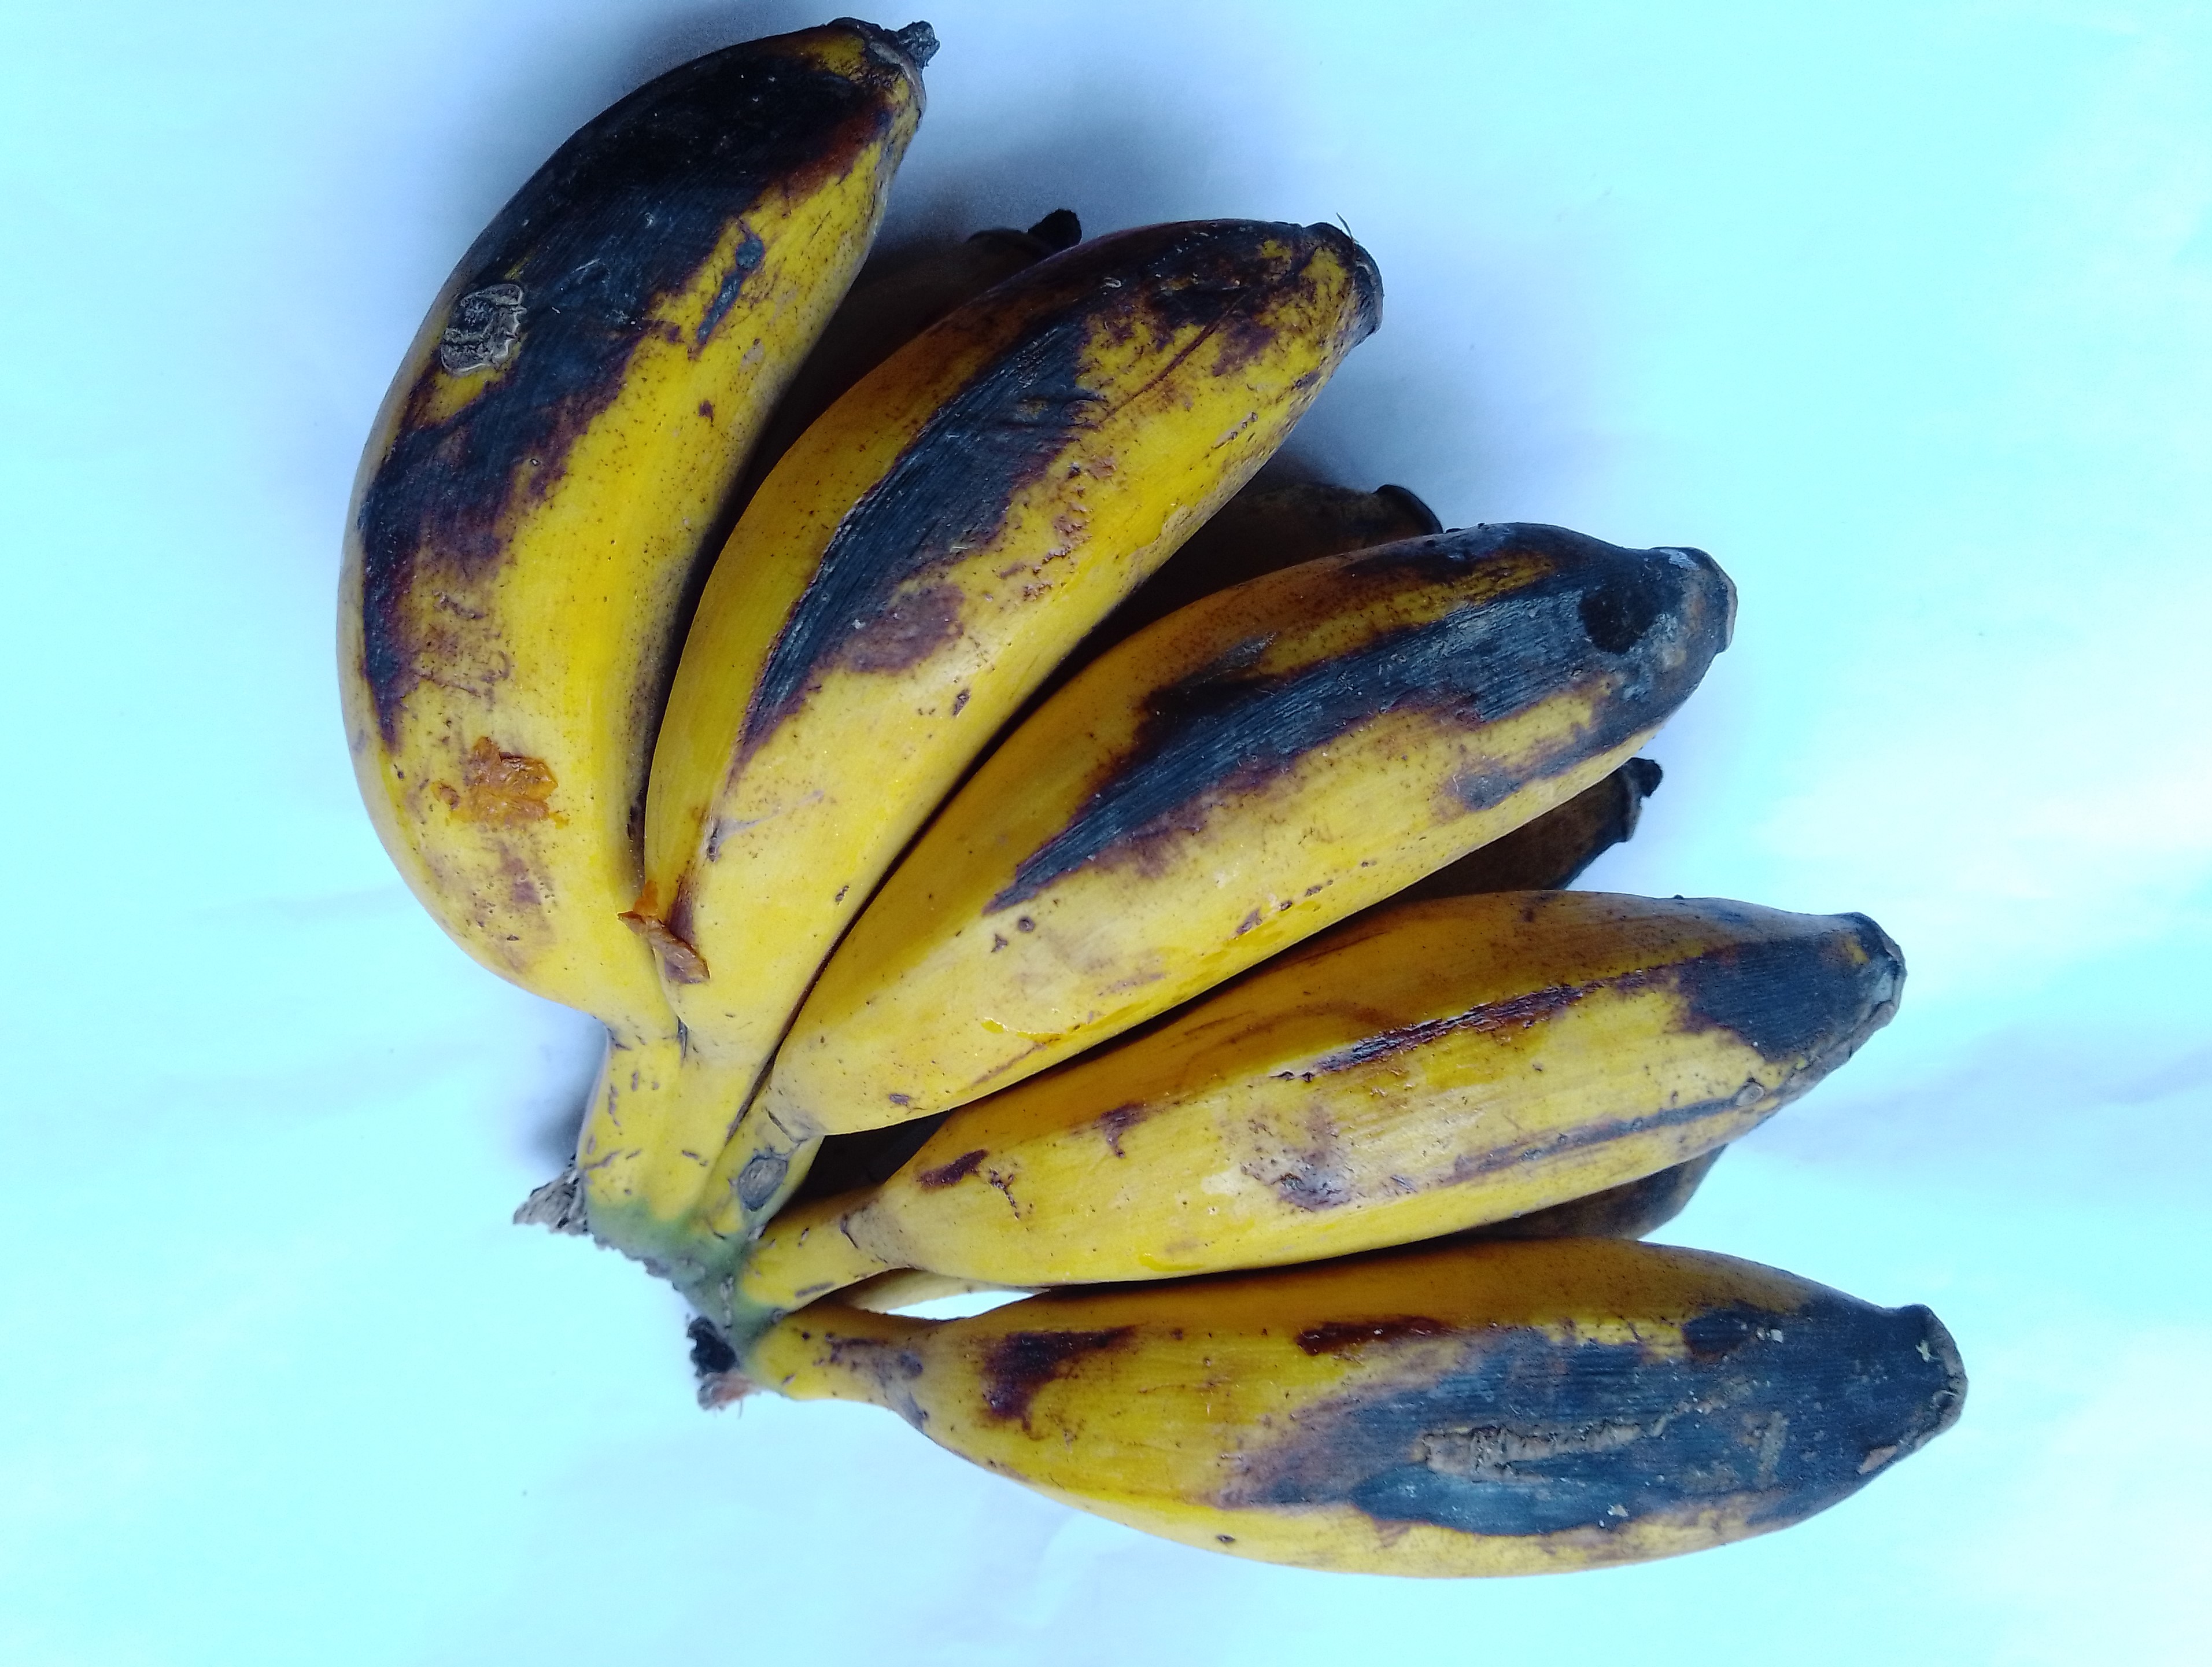
Fruit: banana
Condition: rotten